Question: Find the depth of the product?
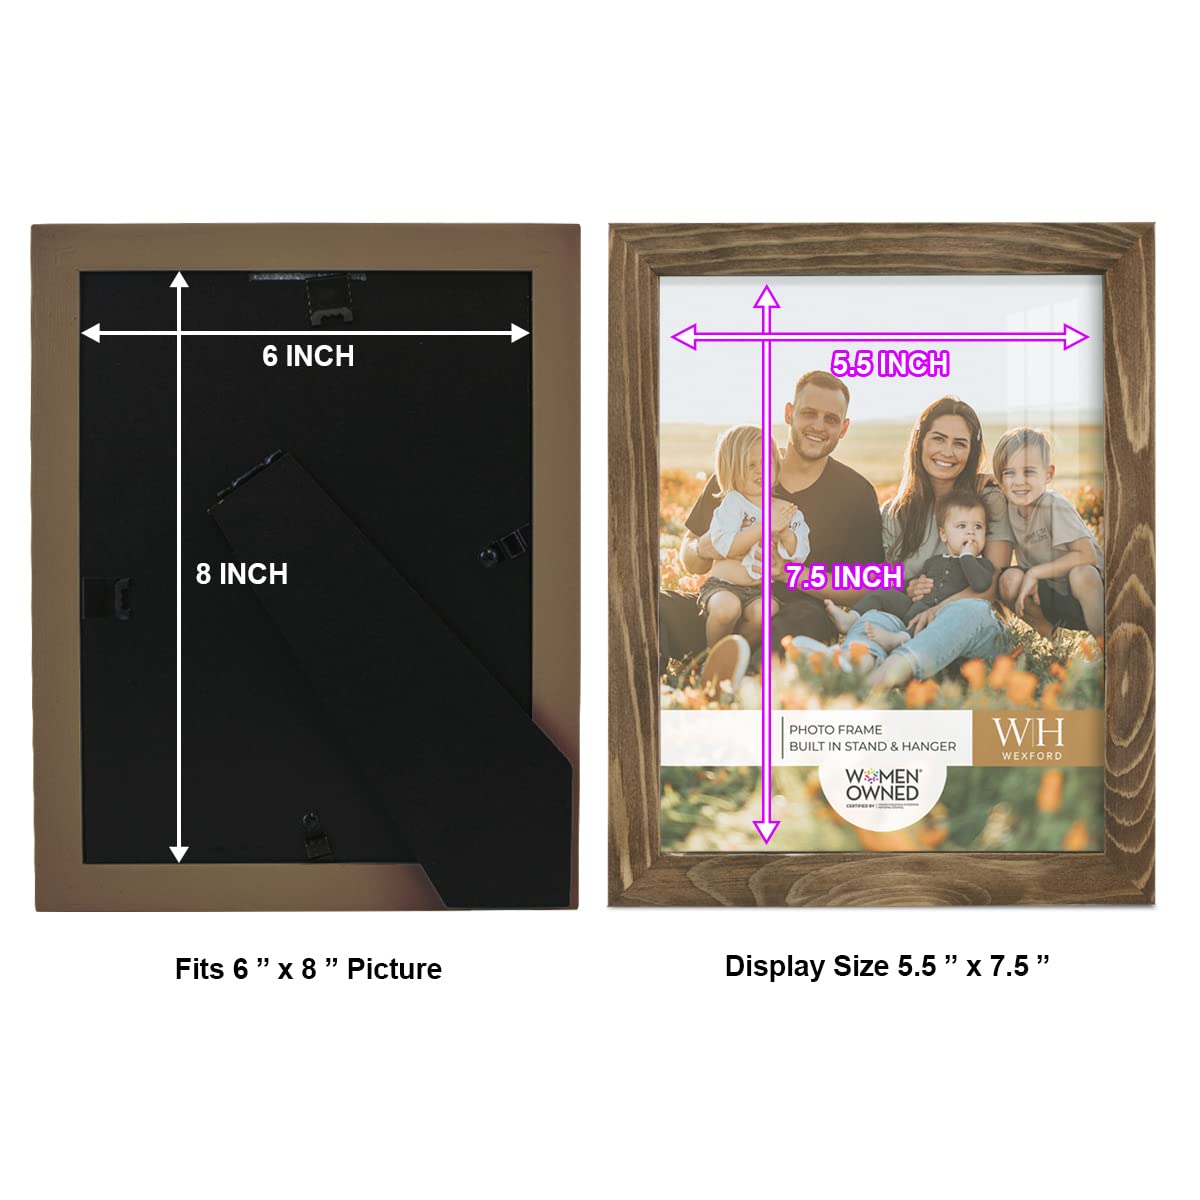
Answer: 8.0 inch